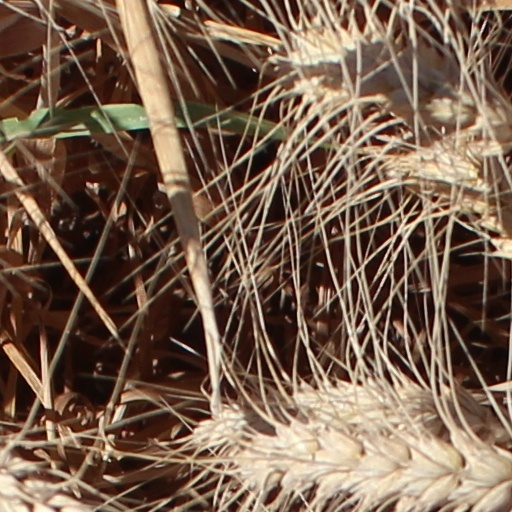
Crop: wheat